Ludwik Marteau

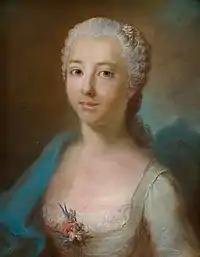
Izabela Czartoryska (1761, aged fifteen)

Ludwik Marteau, originally Louis-François Marteau (c.1715 - 2 November 1804) was a Polish court painter who served under kings Augustus III and Stanisław August Poniatowski. All of his known works are portraits; both full size and miniatures.